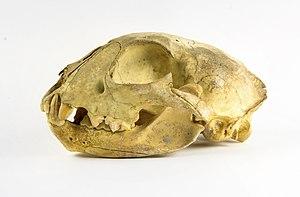
Crâne trouvé dans un gouffre, Lynx boréal, dimension
Le Lynx boréal, également appelé Lynx d'Eurasie, Lynx commun, Loup-cervier et improprement Lynx d'Europe, est une espèce de félin du genre Lynx. S'il est impropre de l'appeler Lynx d'Europe c'est parce que sa distribution est en fait largement eurasienne, atteignant le littoral nord-pacifique. Aisément reconnaissable à ses longues pattes, sa courte queue et sa face aux oreilles pointues, le Lynx boréal apparaît dans de grandes variétés de robes et de tailles.